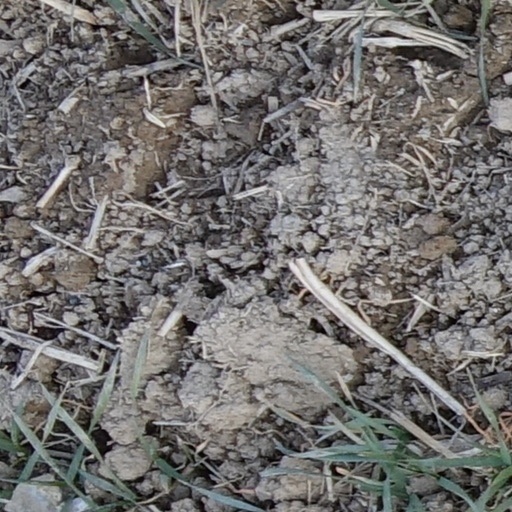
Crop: wheat